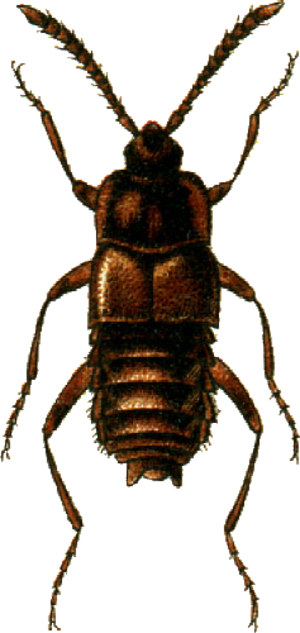
This file has been extracted from another file&#x3a